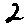
Label: 2